Janatha Garage

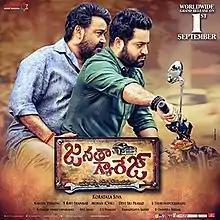
Theatrical release poster

Janatha Garage is a 2016 Indian Telugu-language vigilante action drama film written and directed by Koratala Siva and produced by Mythri Movie Makers. The film stars an ensemble cast including Mohanlal, N. T. Rama Rao Jr., Unni Mukundan, Samantha Ruth Prabhu and Nithya Menen. Devi Sri Prasad composed the music for the film, while Tirru and Kotagiri Venkateswara Rao handled the cinematography and editing.